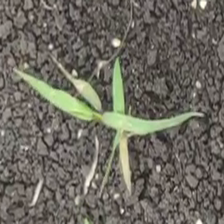
Weed species: Digitaria_SP_(Digitaria Sanguinalis )